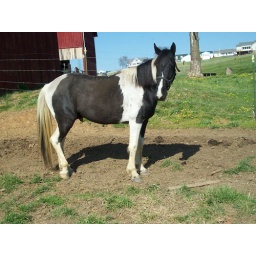
My spotted saddle horse gelding just looking around in the pasture like a pimp.